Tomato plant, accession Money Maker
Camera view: horizontal (90 deg, fisheye); turntable rotation: 330 degrees
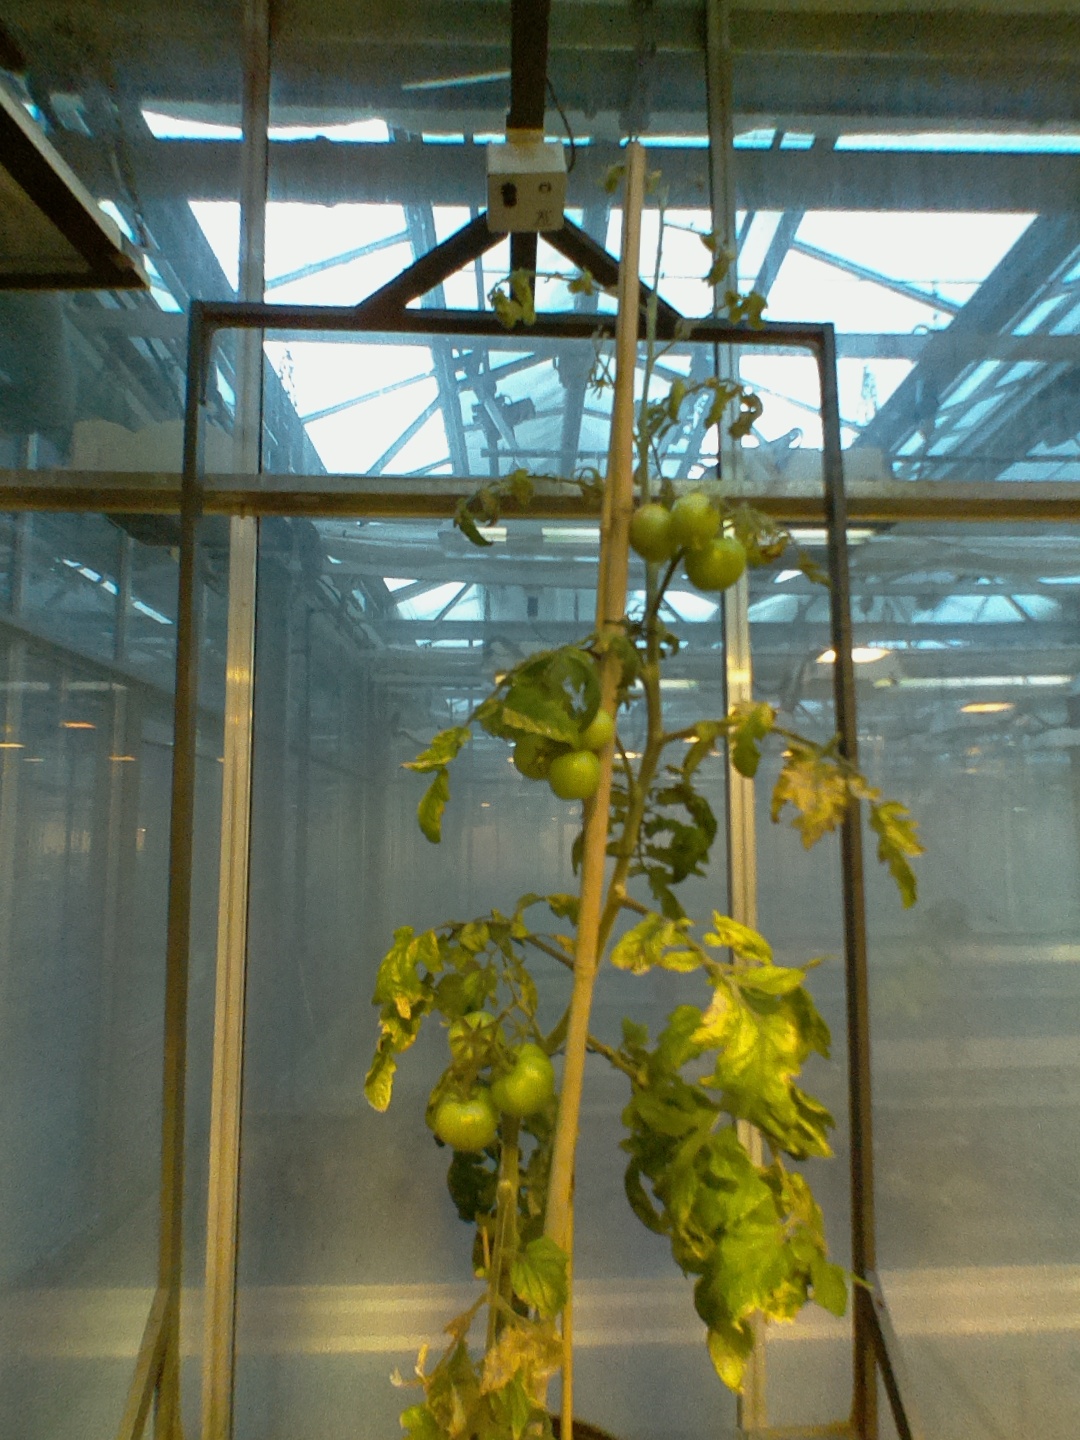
BBCH growth stage 79: 90% -100% of final fruit size